Rip current

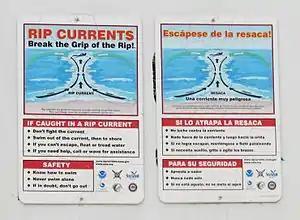
Signs explaining how to escape from a rip current, posted at Mission Beach, San Diego, California

A rip current (or just rip) is a specific type of water current that can occur near beaches where waves break. A rip is a strong, localized, and narrow current of water that moves directly away from the shore by cutting through the lines of breaking waves, like a river flowing out to sea. The force of the current in a rip is strongest and fastest next to the surface of the water.